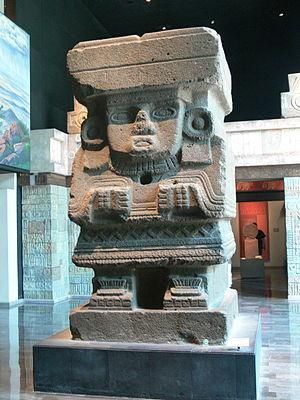
La mythologie aztèque est l'ensemble des mythes sur lesquels était basée la religion aztèque.